United Nations Security Council Resolution 2166

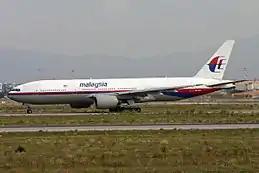
Boeing 777 that was shot down, photographed in 2011

United Nations Security Council Resolution 2166, concerning the shootdown of Malaysia Airlines Flight 17, was sponsored by Australia and adopted unanimously on 21 July 2014. The resolution expressed support for the "efforts to establish a full, thorough and independent international investigation into the incident in accordance with international civil aviation guidelines" and called on all United Nations member states "to provide any requested assistance to civil and criminal investigations". It was the first among the UNSC-adopted resolutions concerning the Russo-Ukrainian War.